Ignacio Piatti

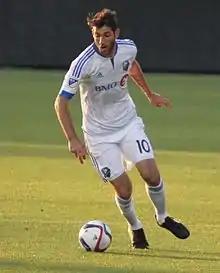
Piatti playing for Montreal Impact in 2015

Ignacio Alberto Piatti (born 4 February 1985) is an Argentine former professional footballer who played as a winger.